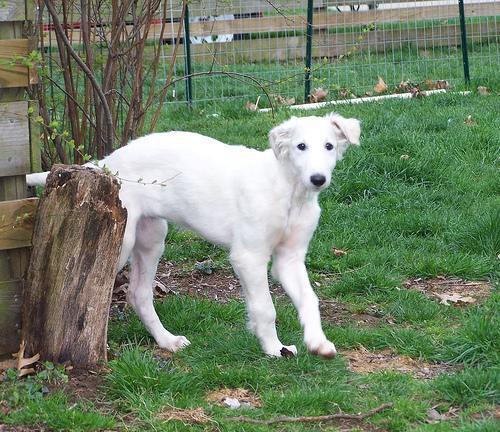
borzoi